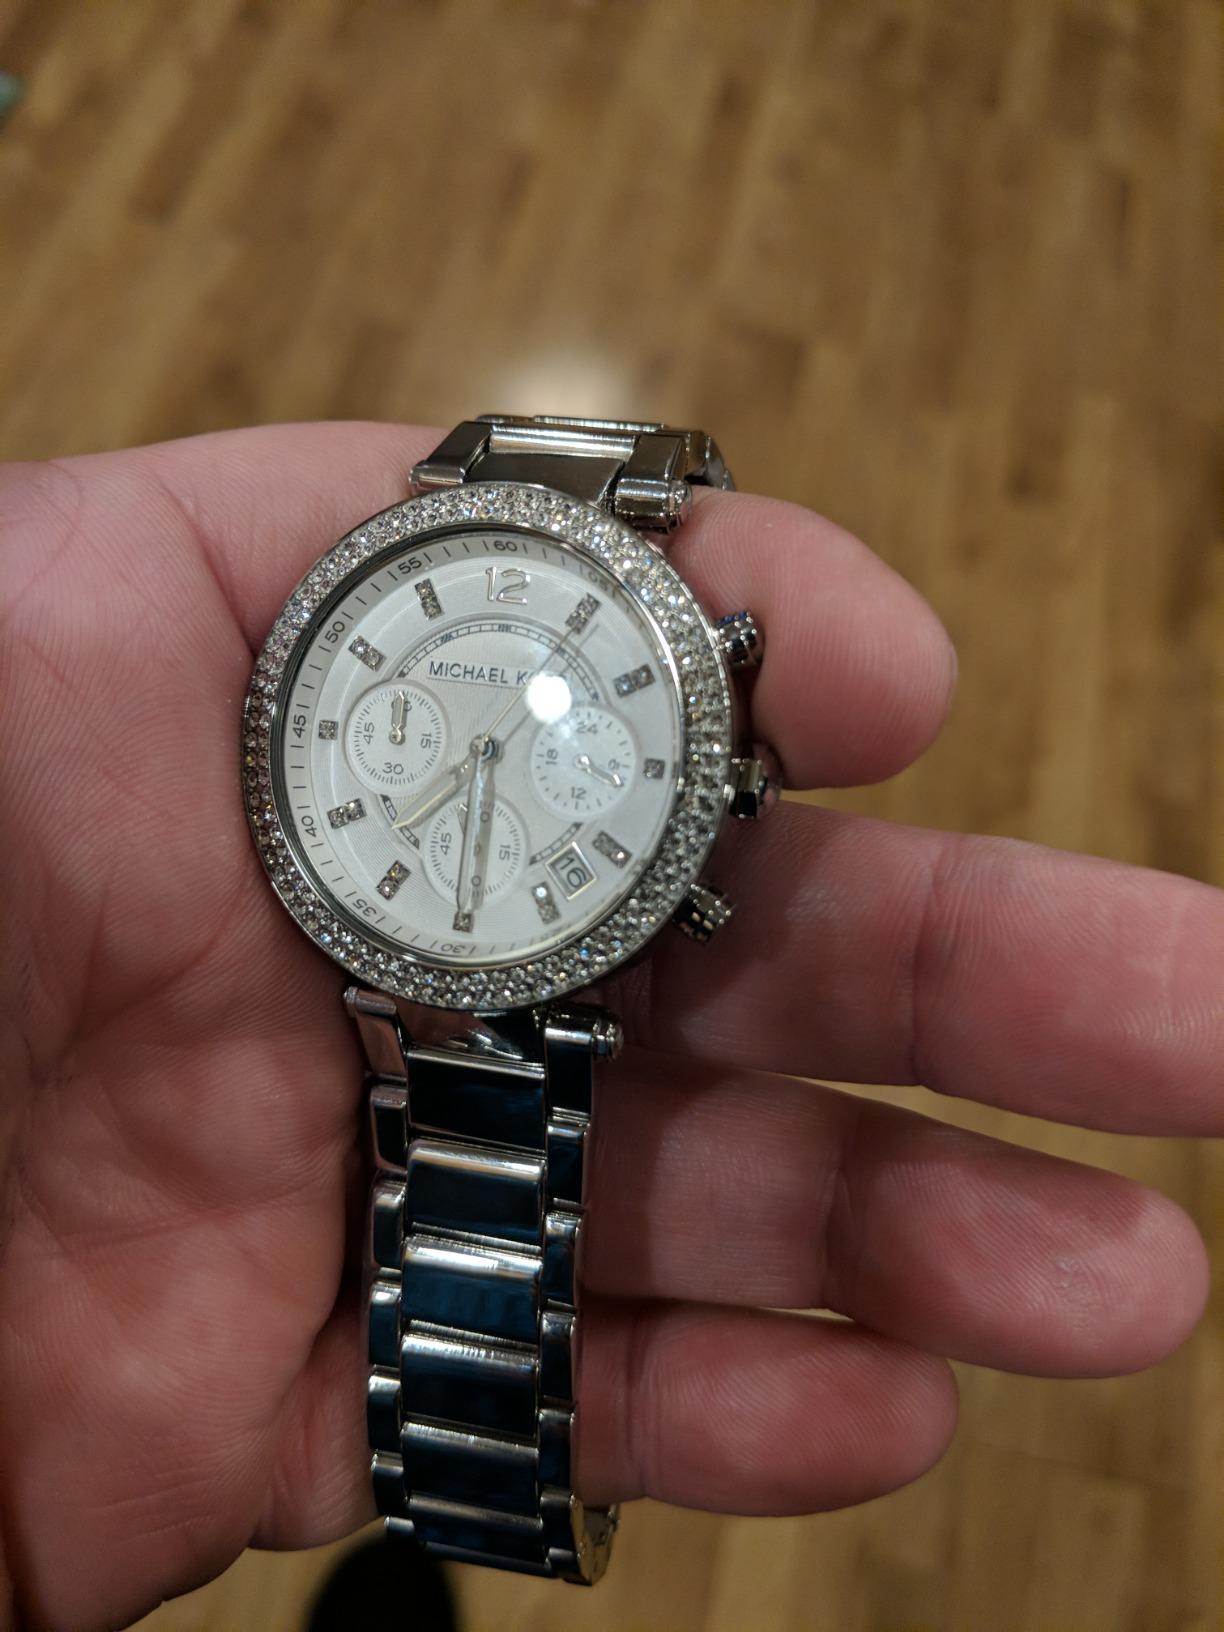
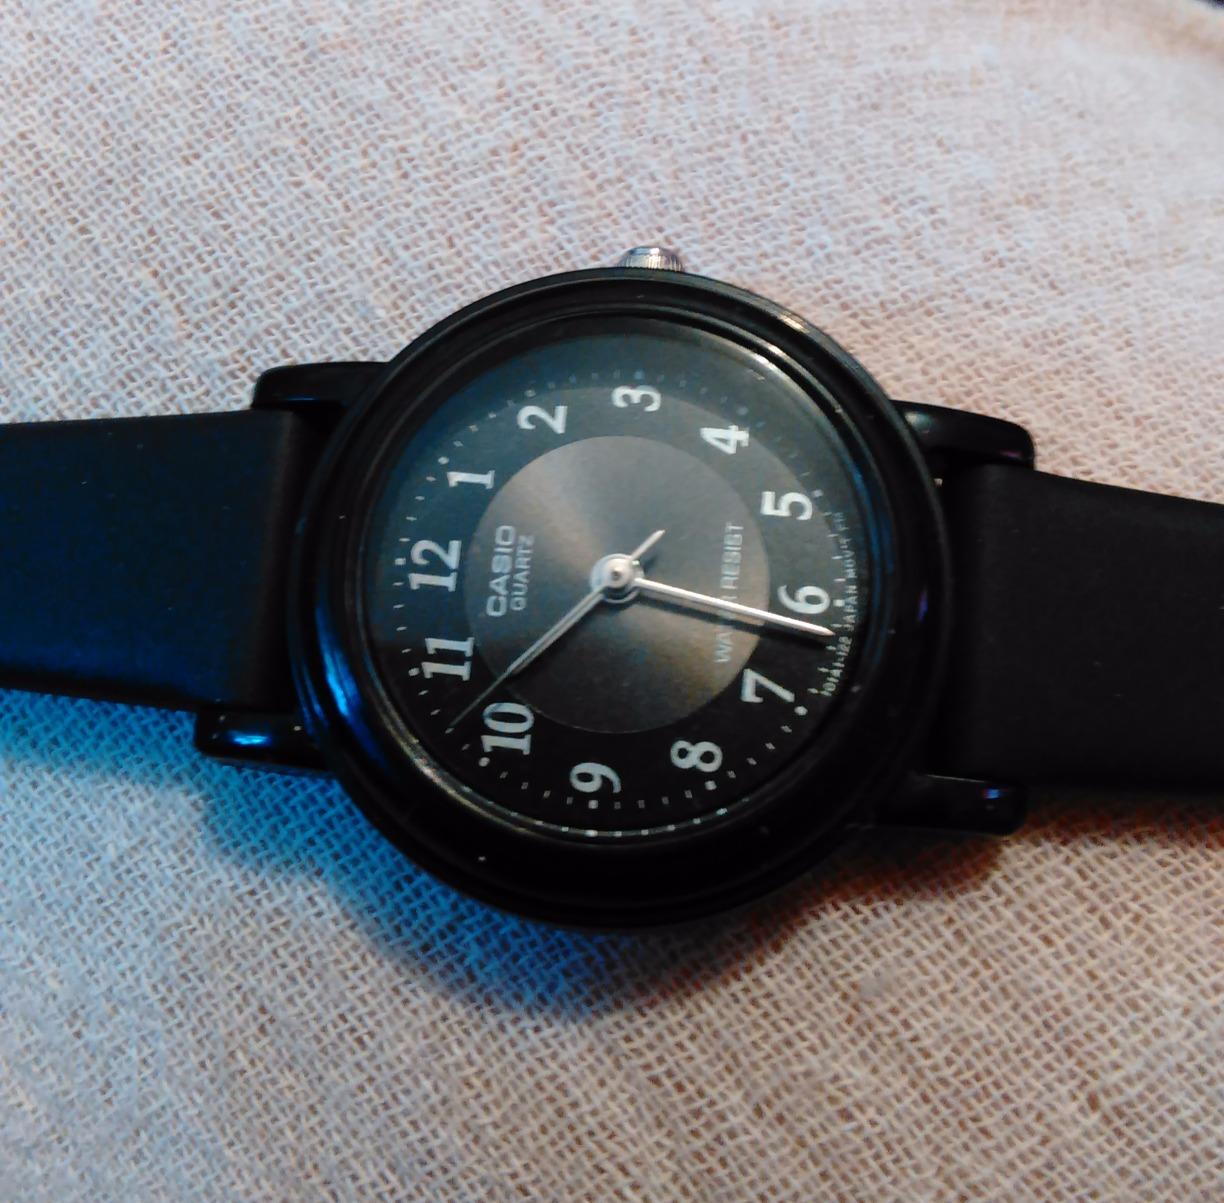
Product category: accessories_watch
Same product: no